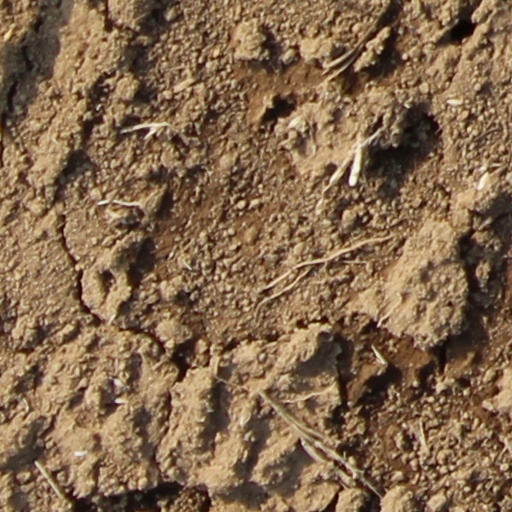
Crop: wheat